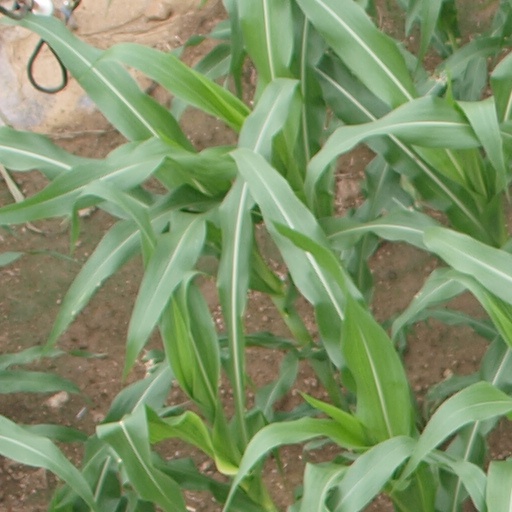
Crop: maize; corn